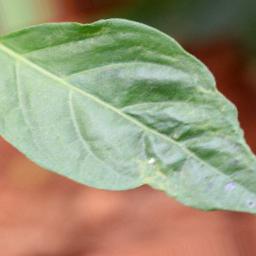
Label: mites_and_trips